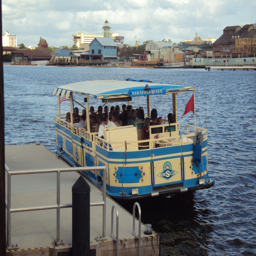
taking the boat back to the parking lot at the end of a long and happy day